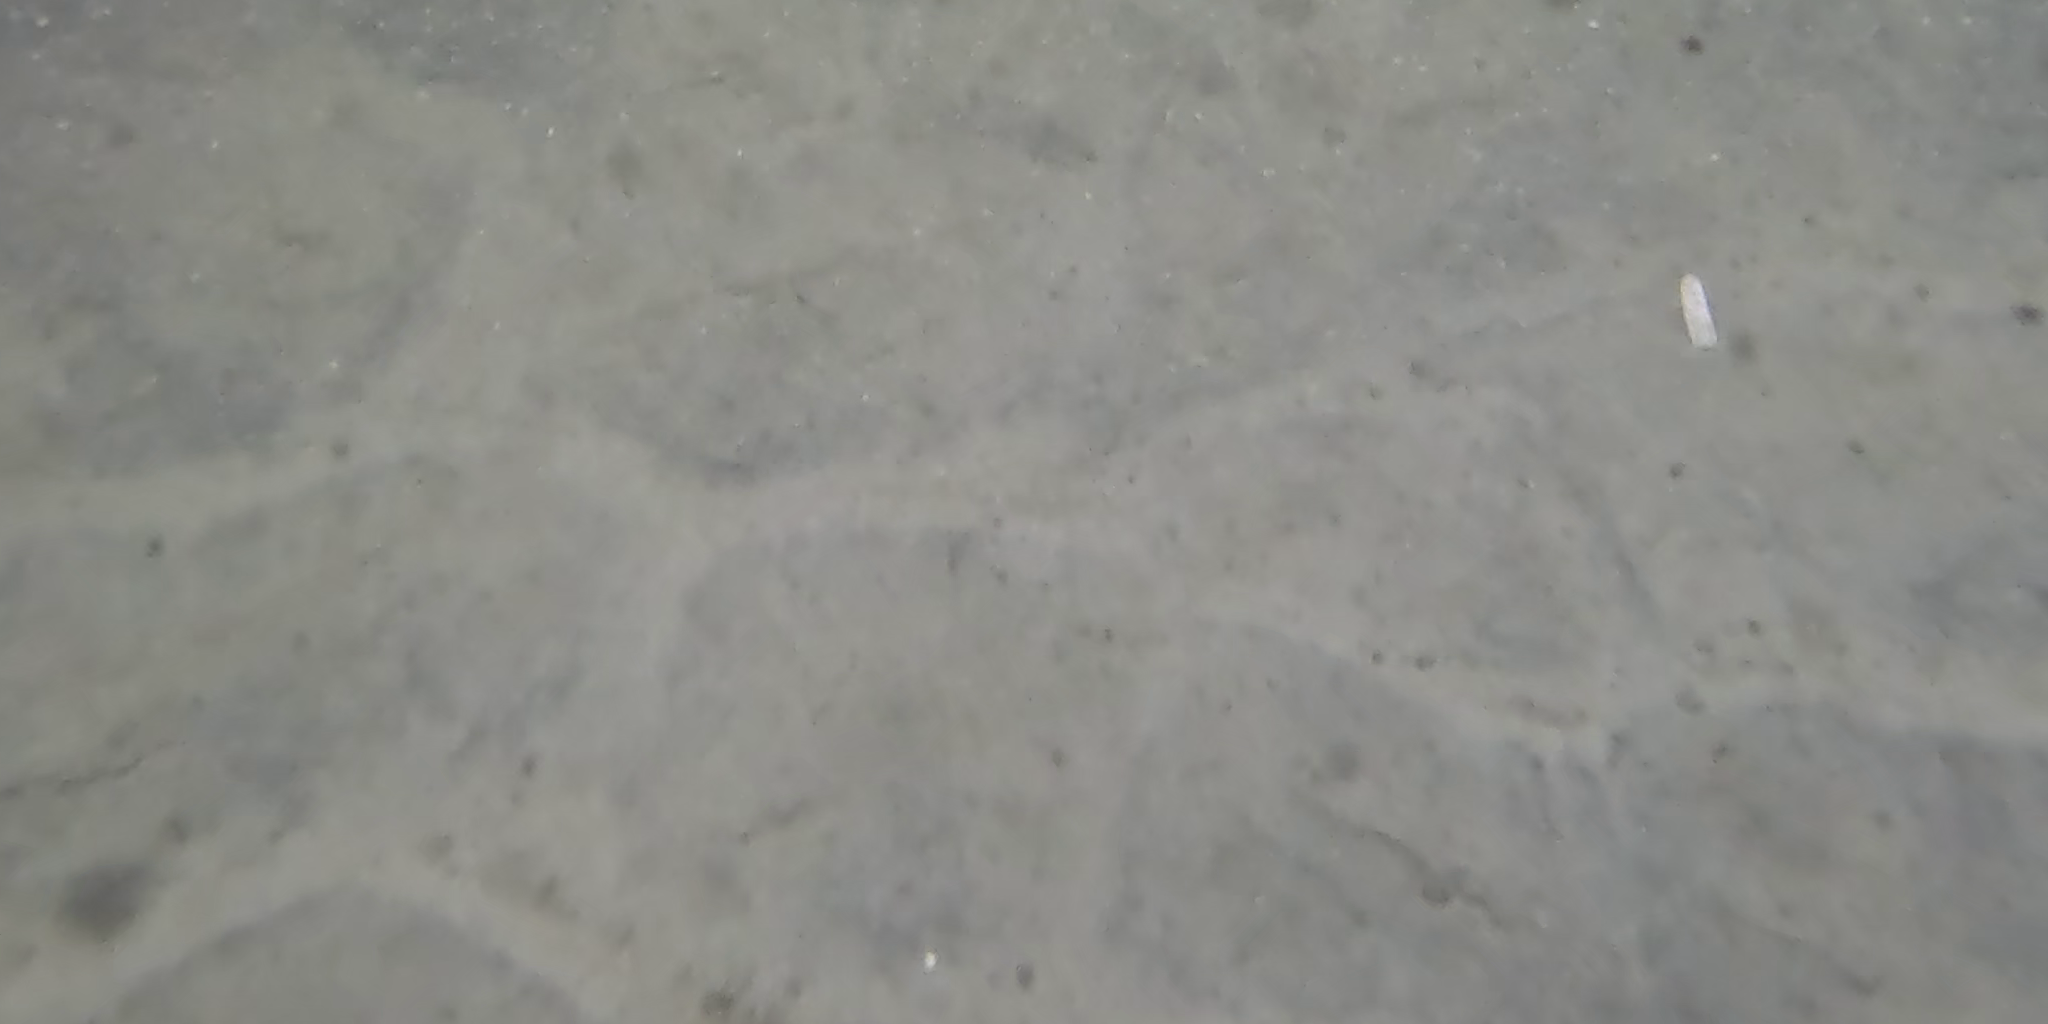
Seabed habitat: sand